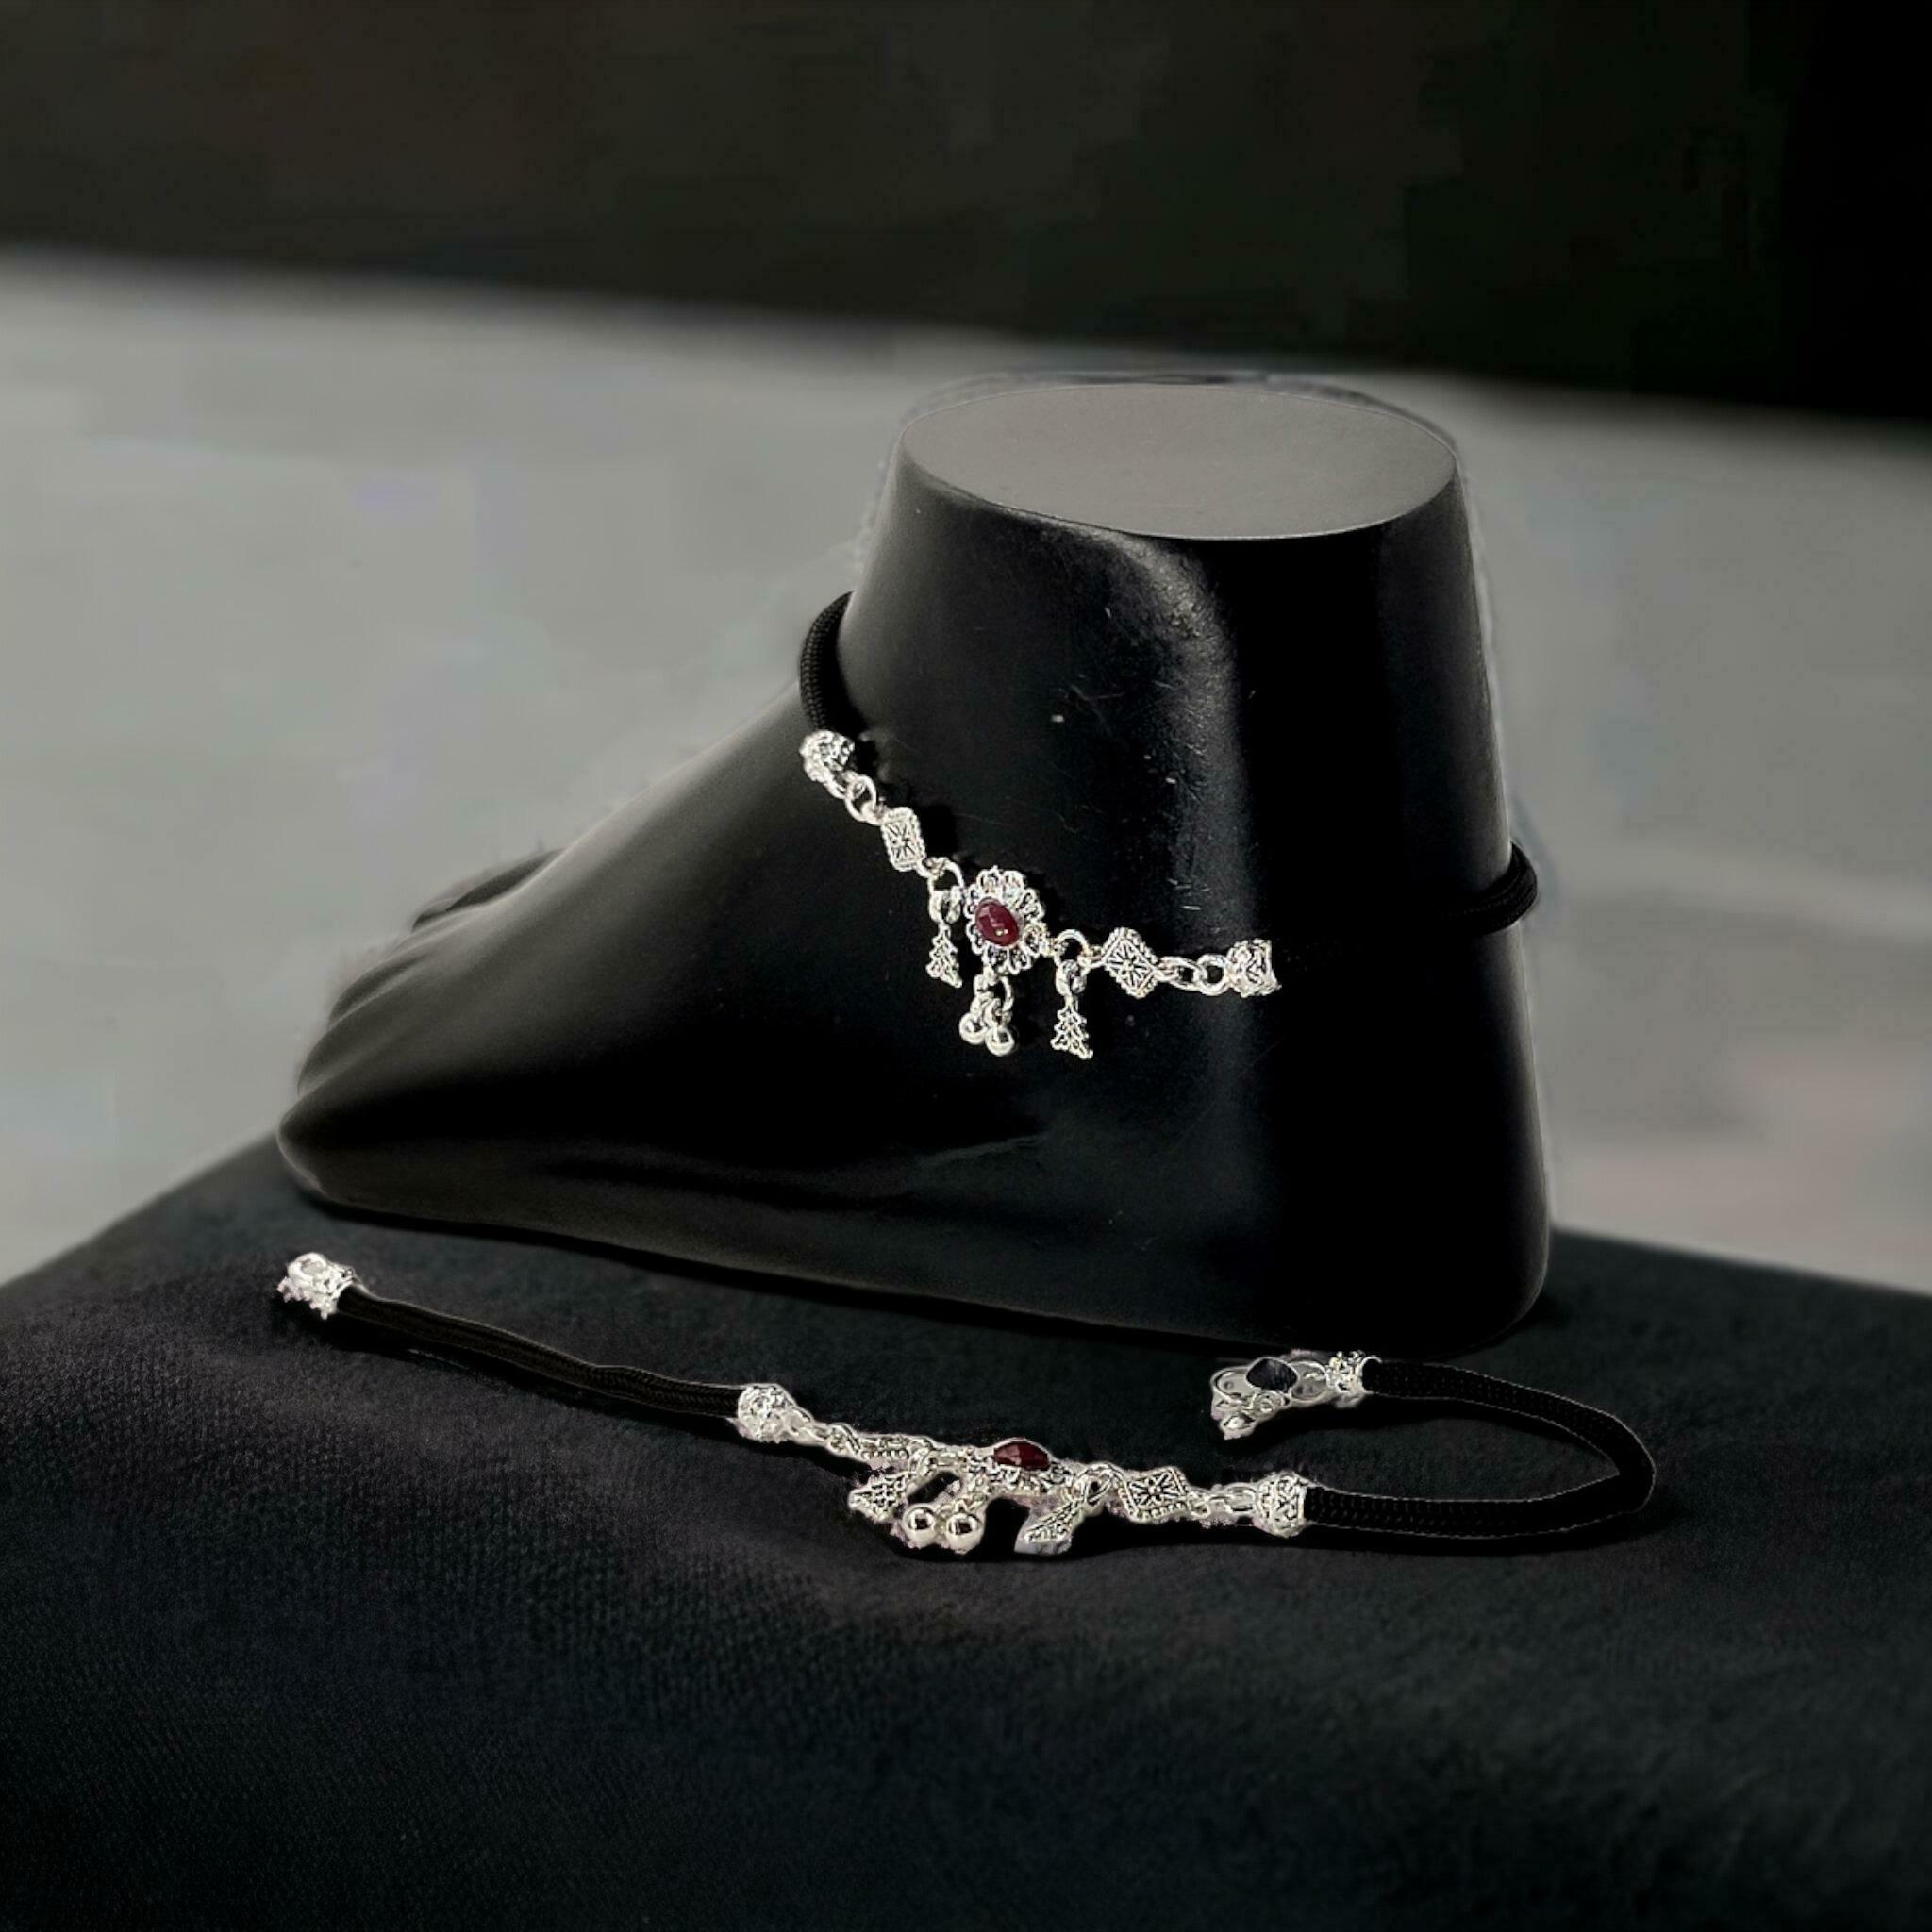
BR Ornaments Shimmering Chunky Women Anklets & Toe Rings Alloy Anklet (Pack of 2)
Type: Anklet
Brand: BR Ornaments
Price: Rs. 230
BR Ornaments Shimmering Chunky Women Anklets & Toe Rings Alloy Anklet (Pack of 2)